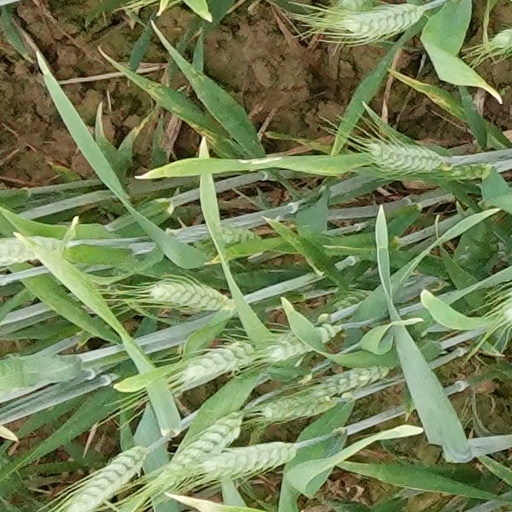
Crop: wheat